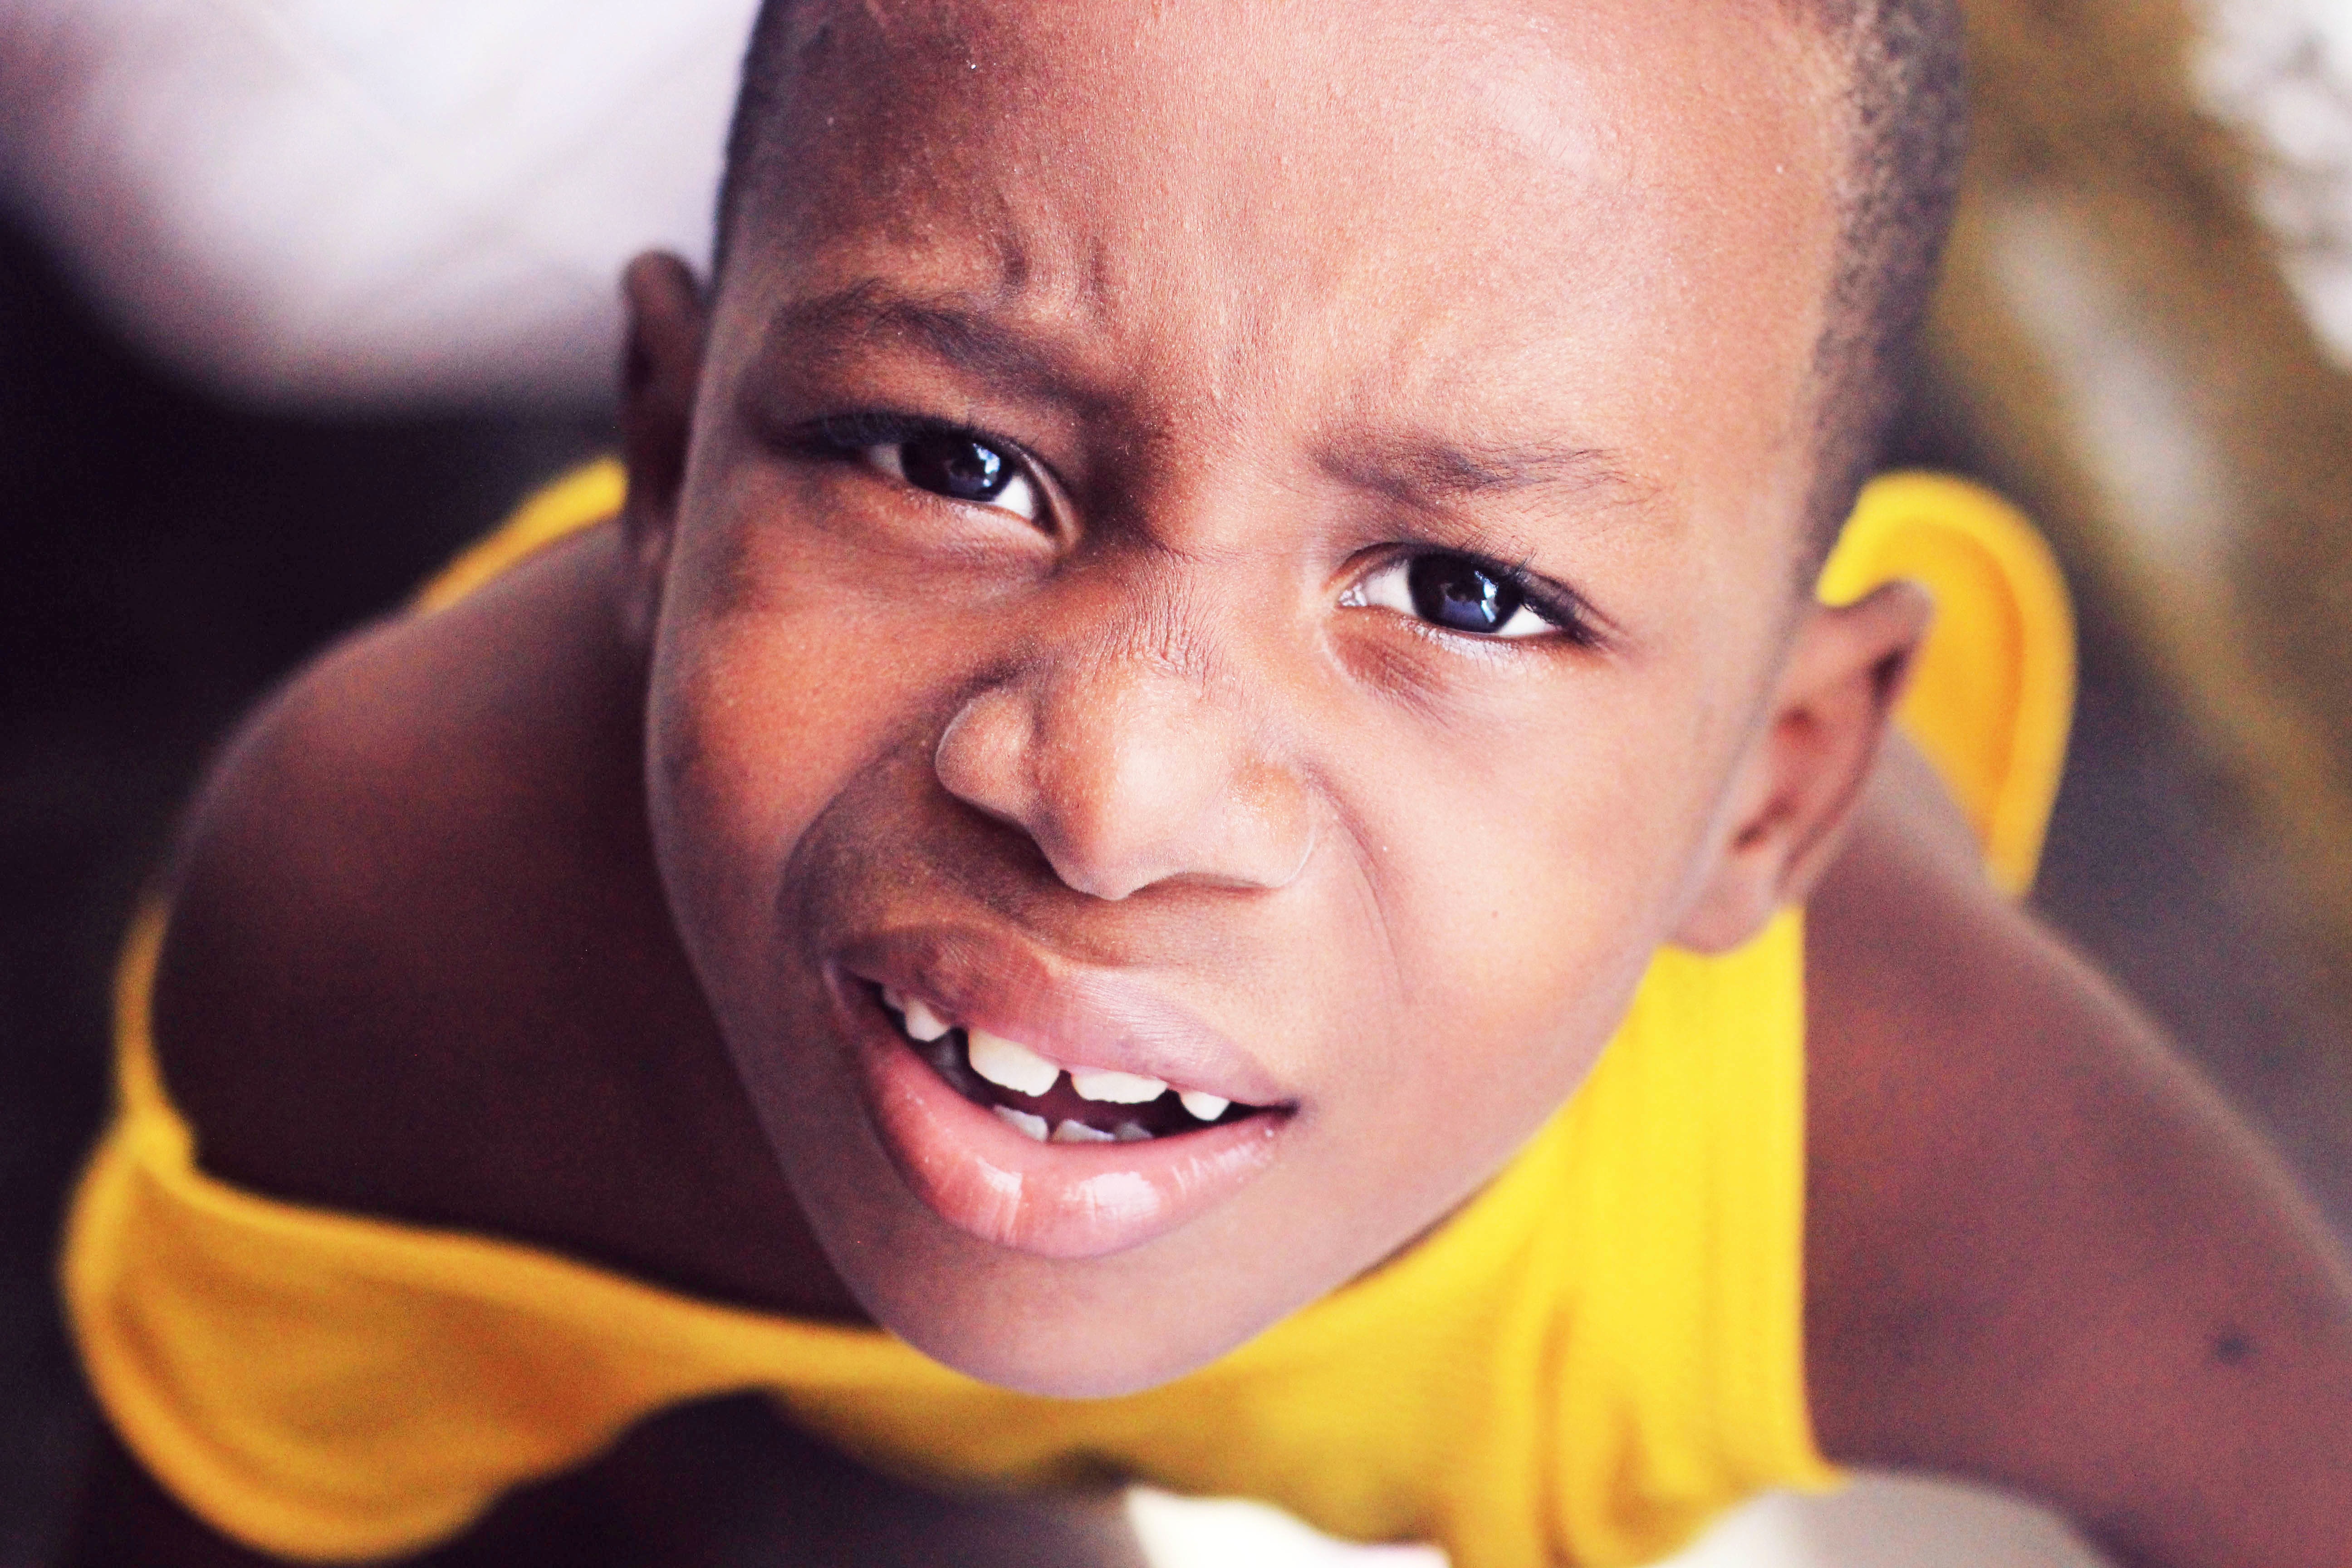
person, people, male, portrait, child, facial expression, smile, senior citizen, close up, face, infant, toddler, eye, head, skin, organ, laughter, tooth, emotion, portrait photography